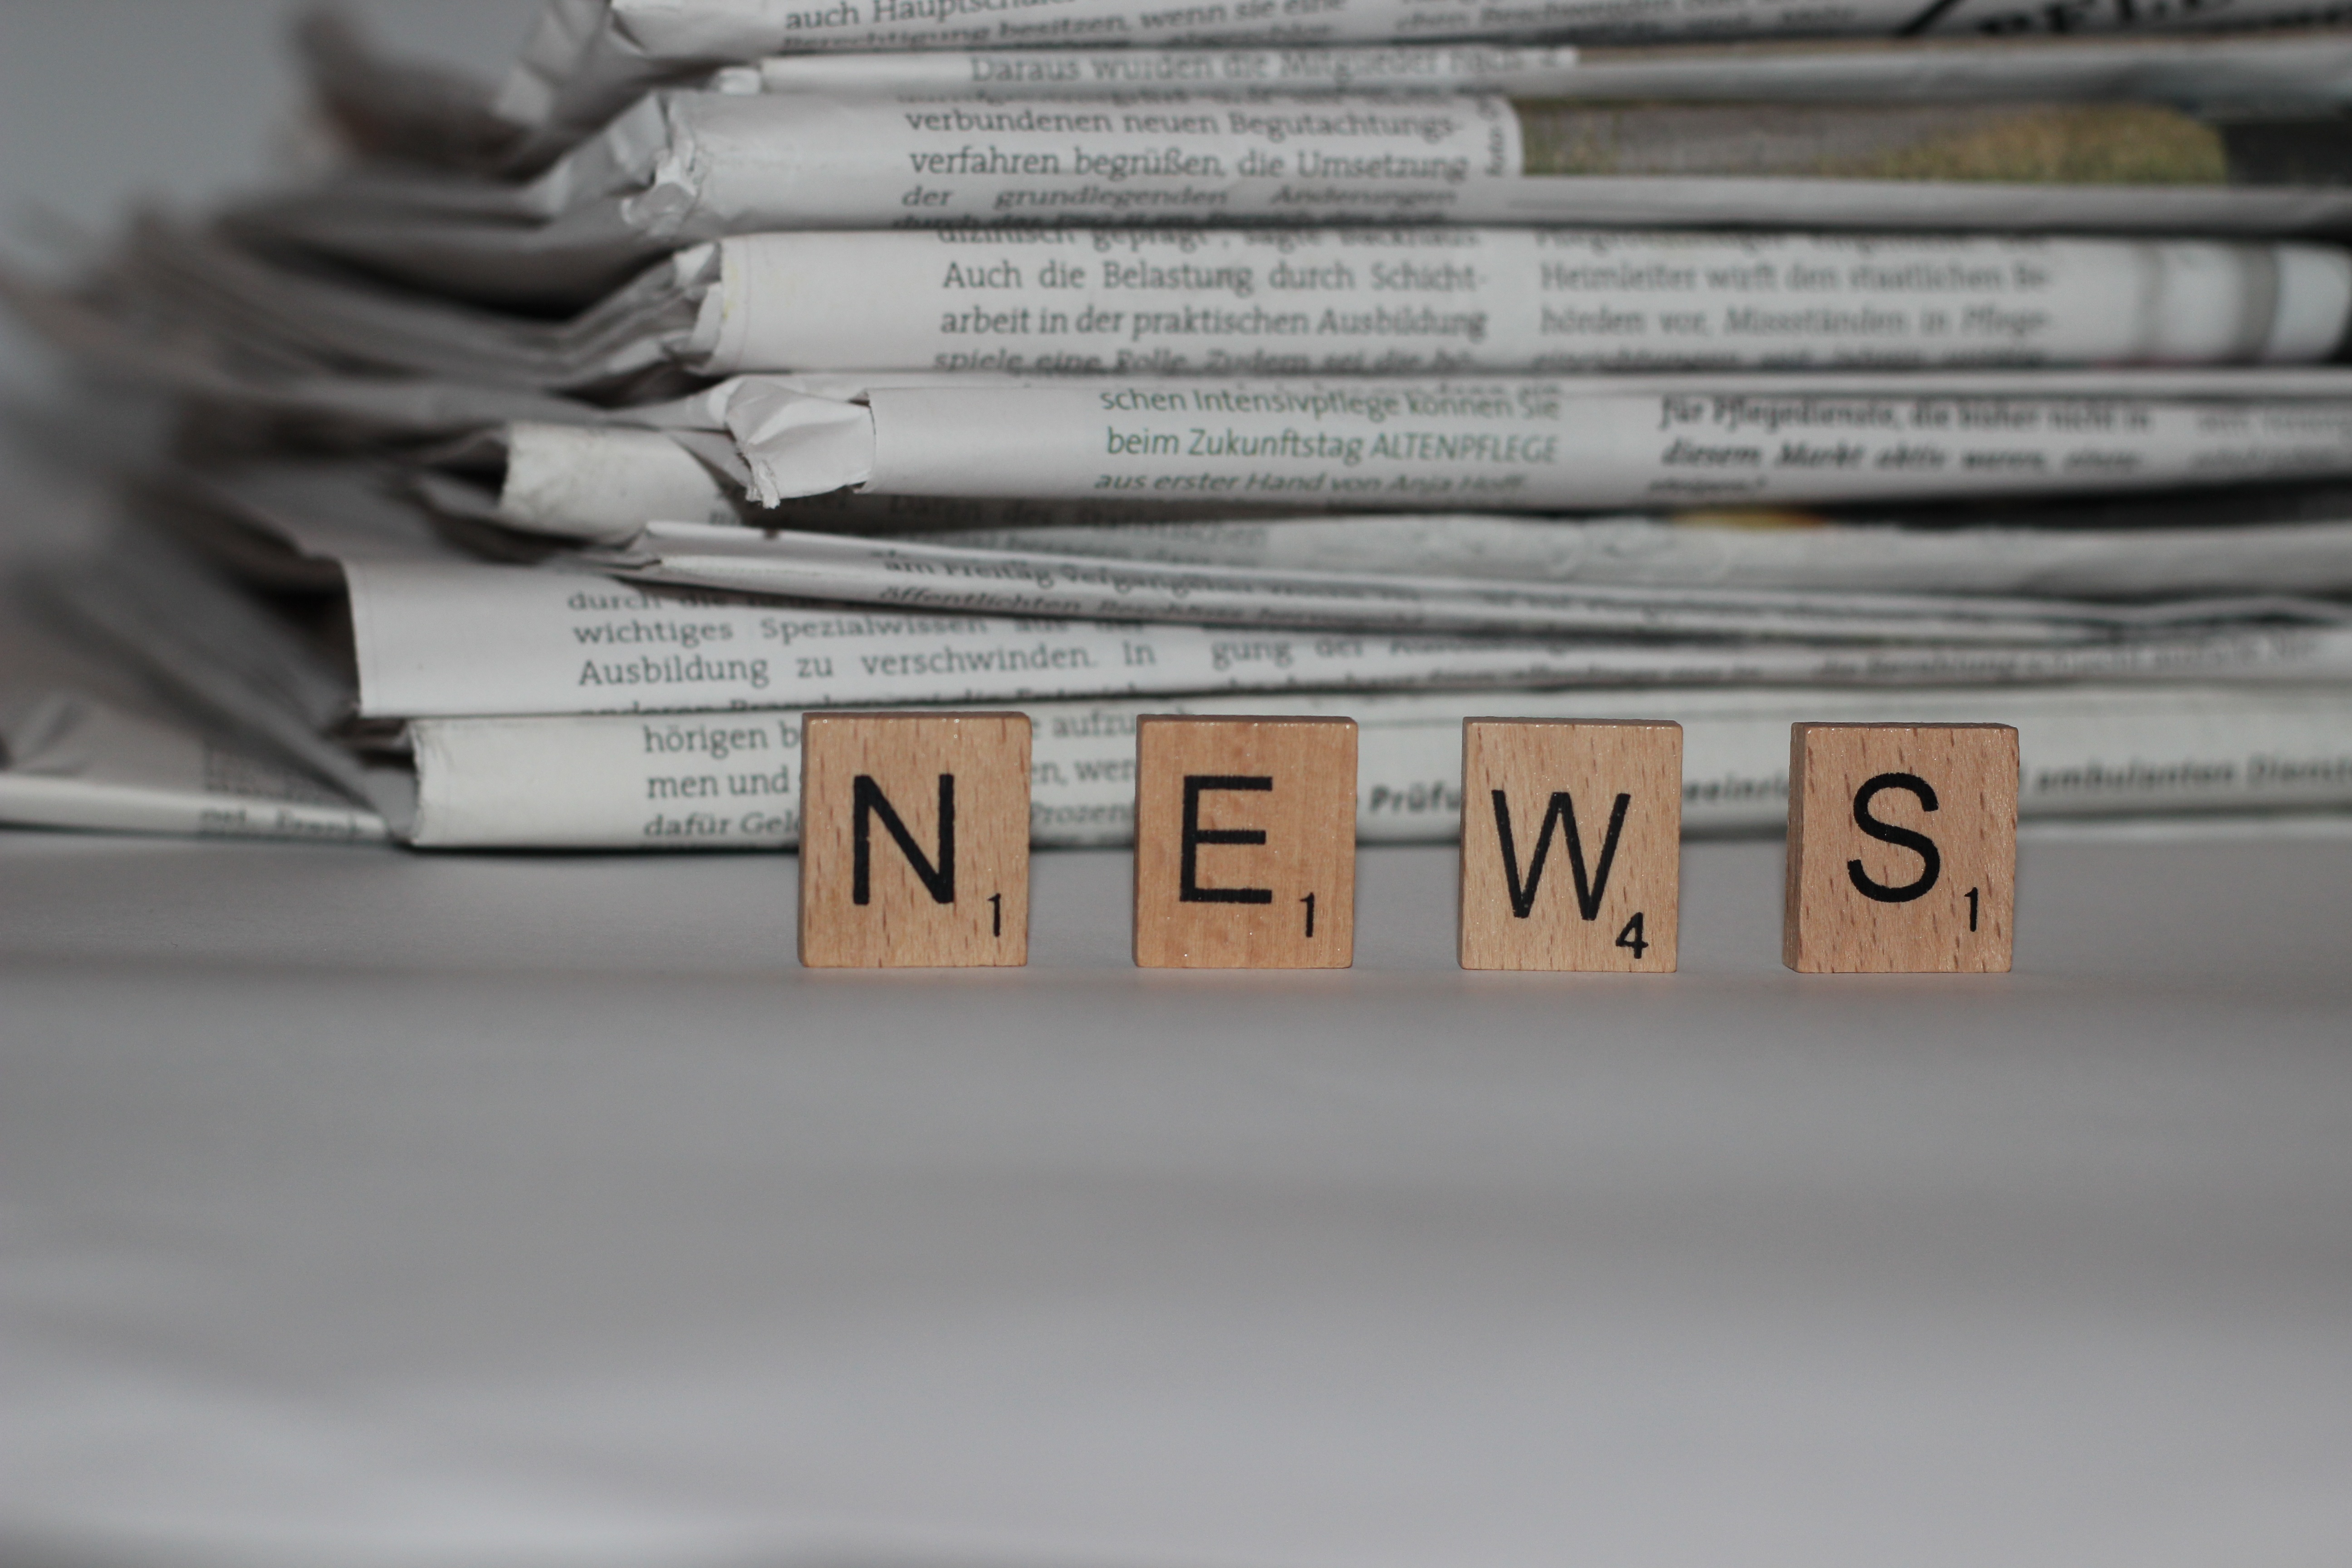
writing, newspaper, magazine, communication, brand, cash, text, magazines, document, information, news, journalism, journalist, embassy, article, newsletter, background presse, headlines, commenced, tagesschau info